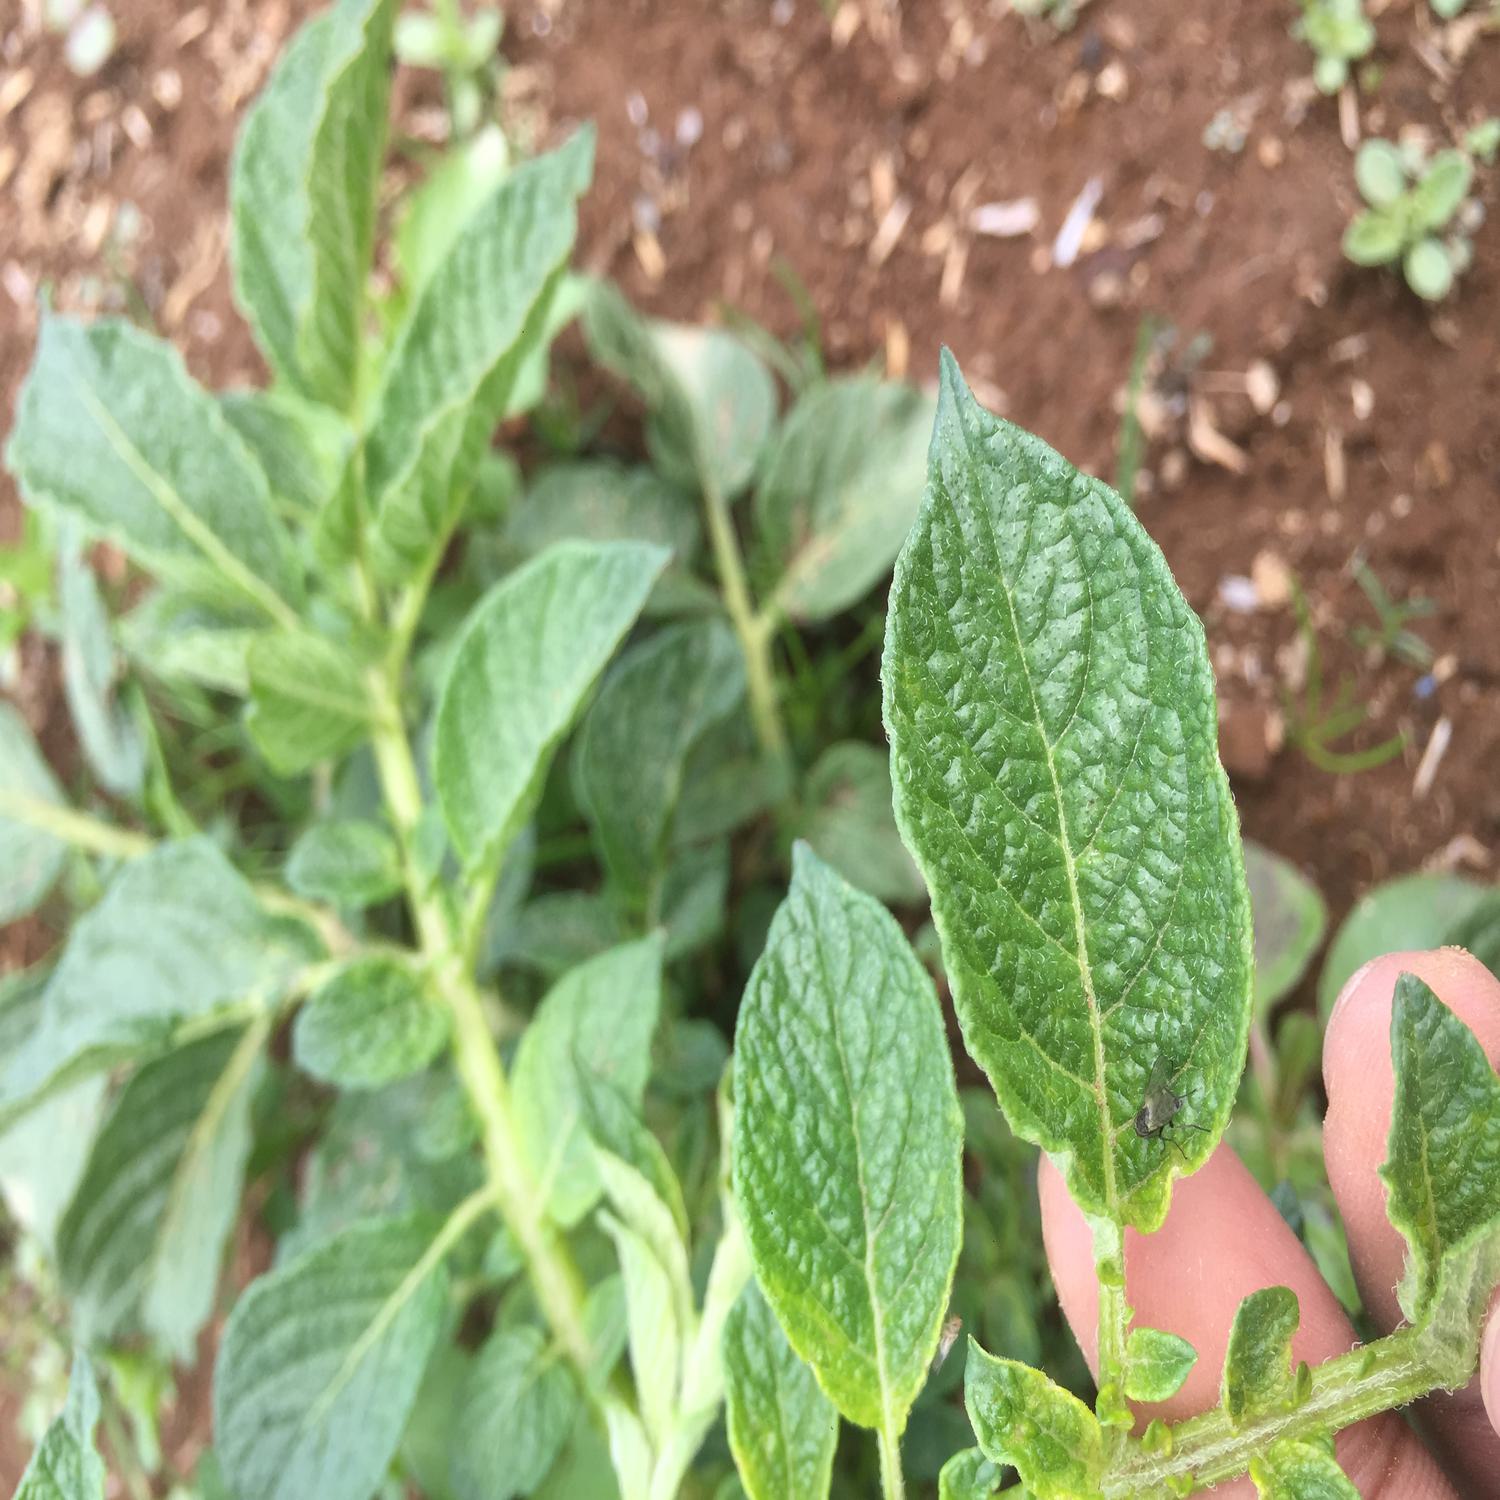
Label: Virus